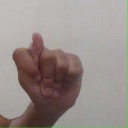
अक्षर: ट